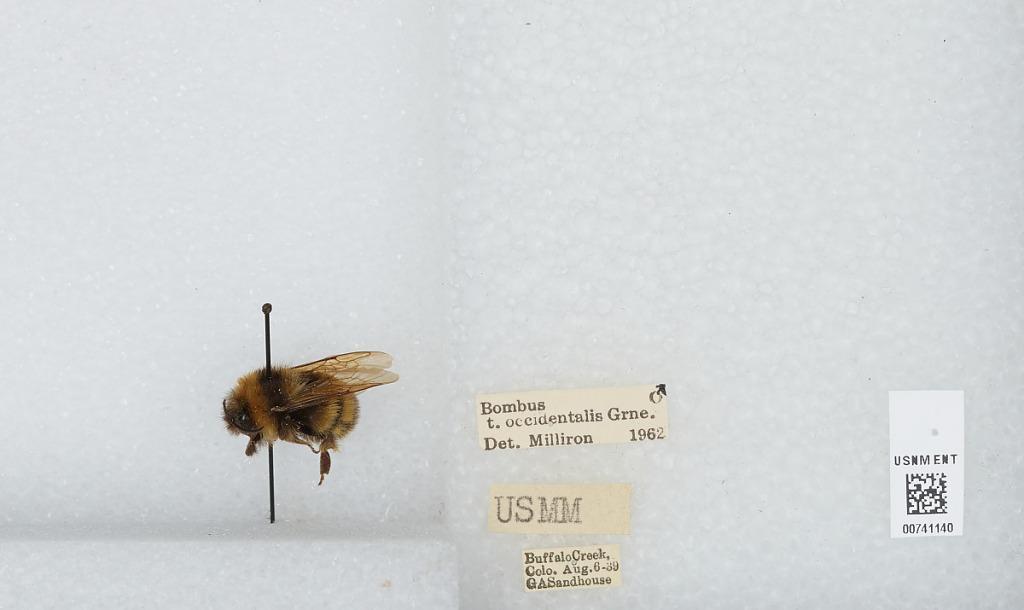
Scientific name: Bombus (Bombus) occidentalis Greene
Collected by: G. Sandhouse
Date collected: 1939-8-6
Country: United States
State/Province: Colorado
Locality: Buffalo Creek
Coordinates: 39.3864, -105.27
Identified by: Milliron